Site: brandenburg
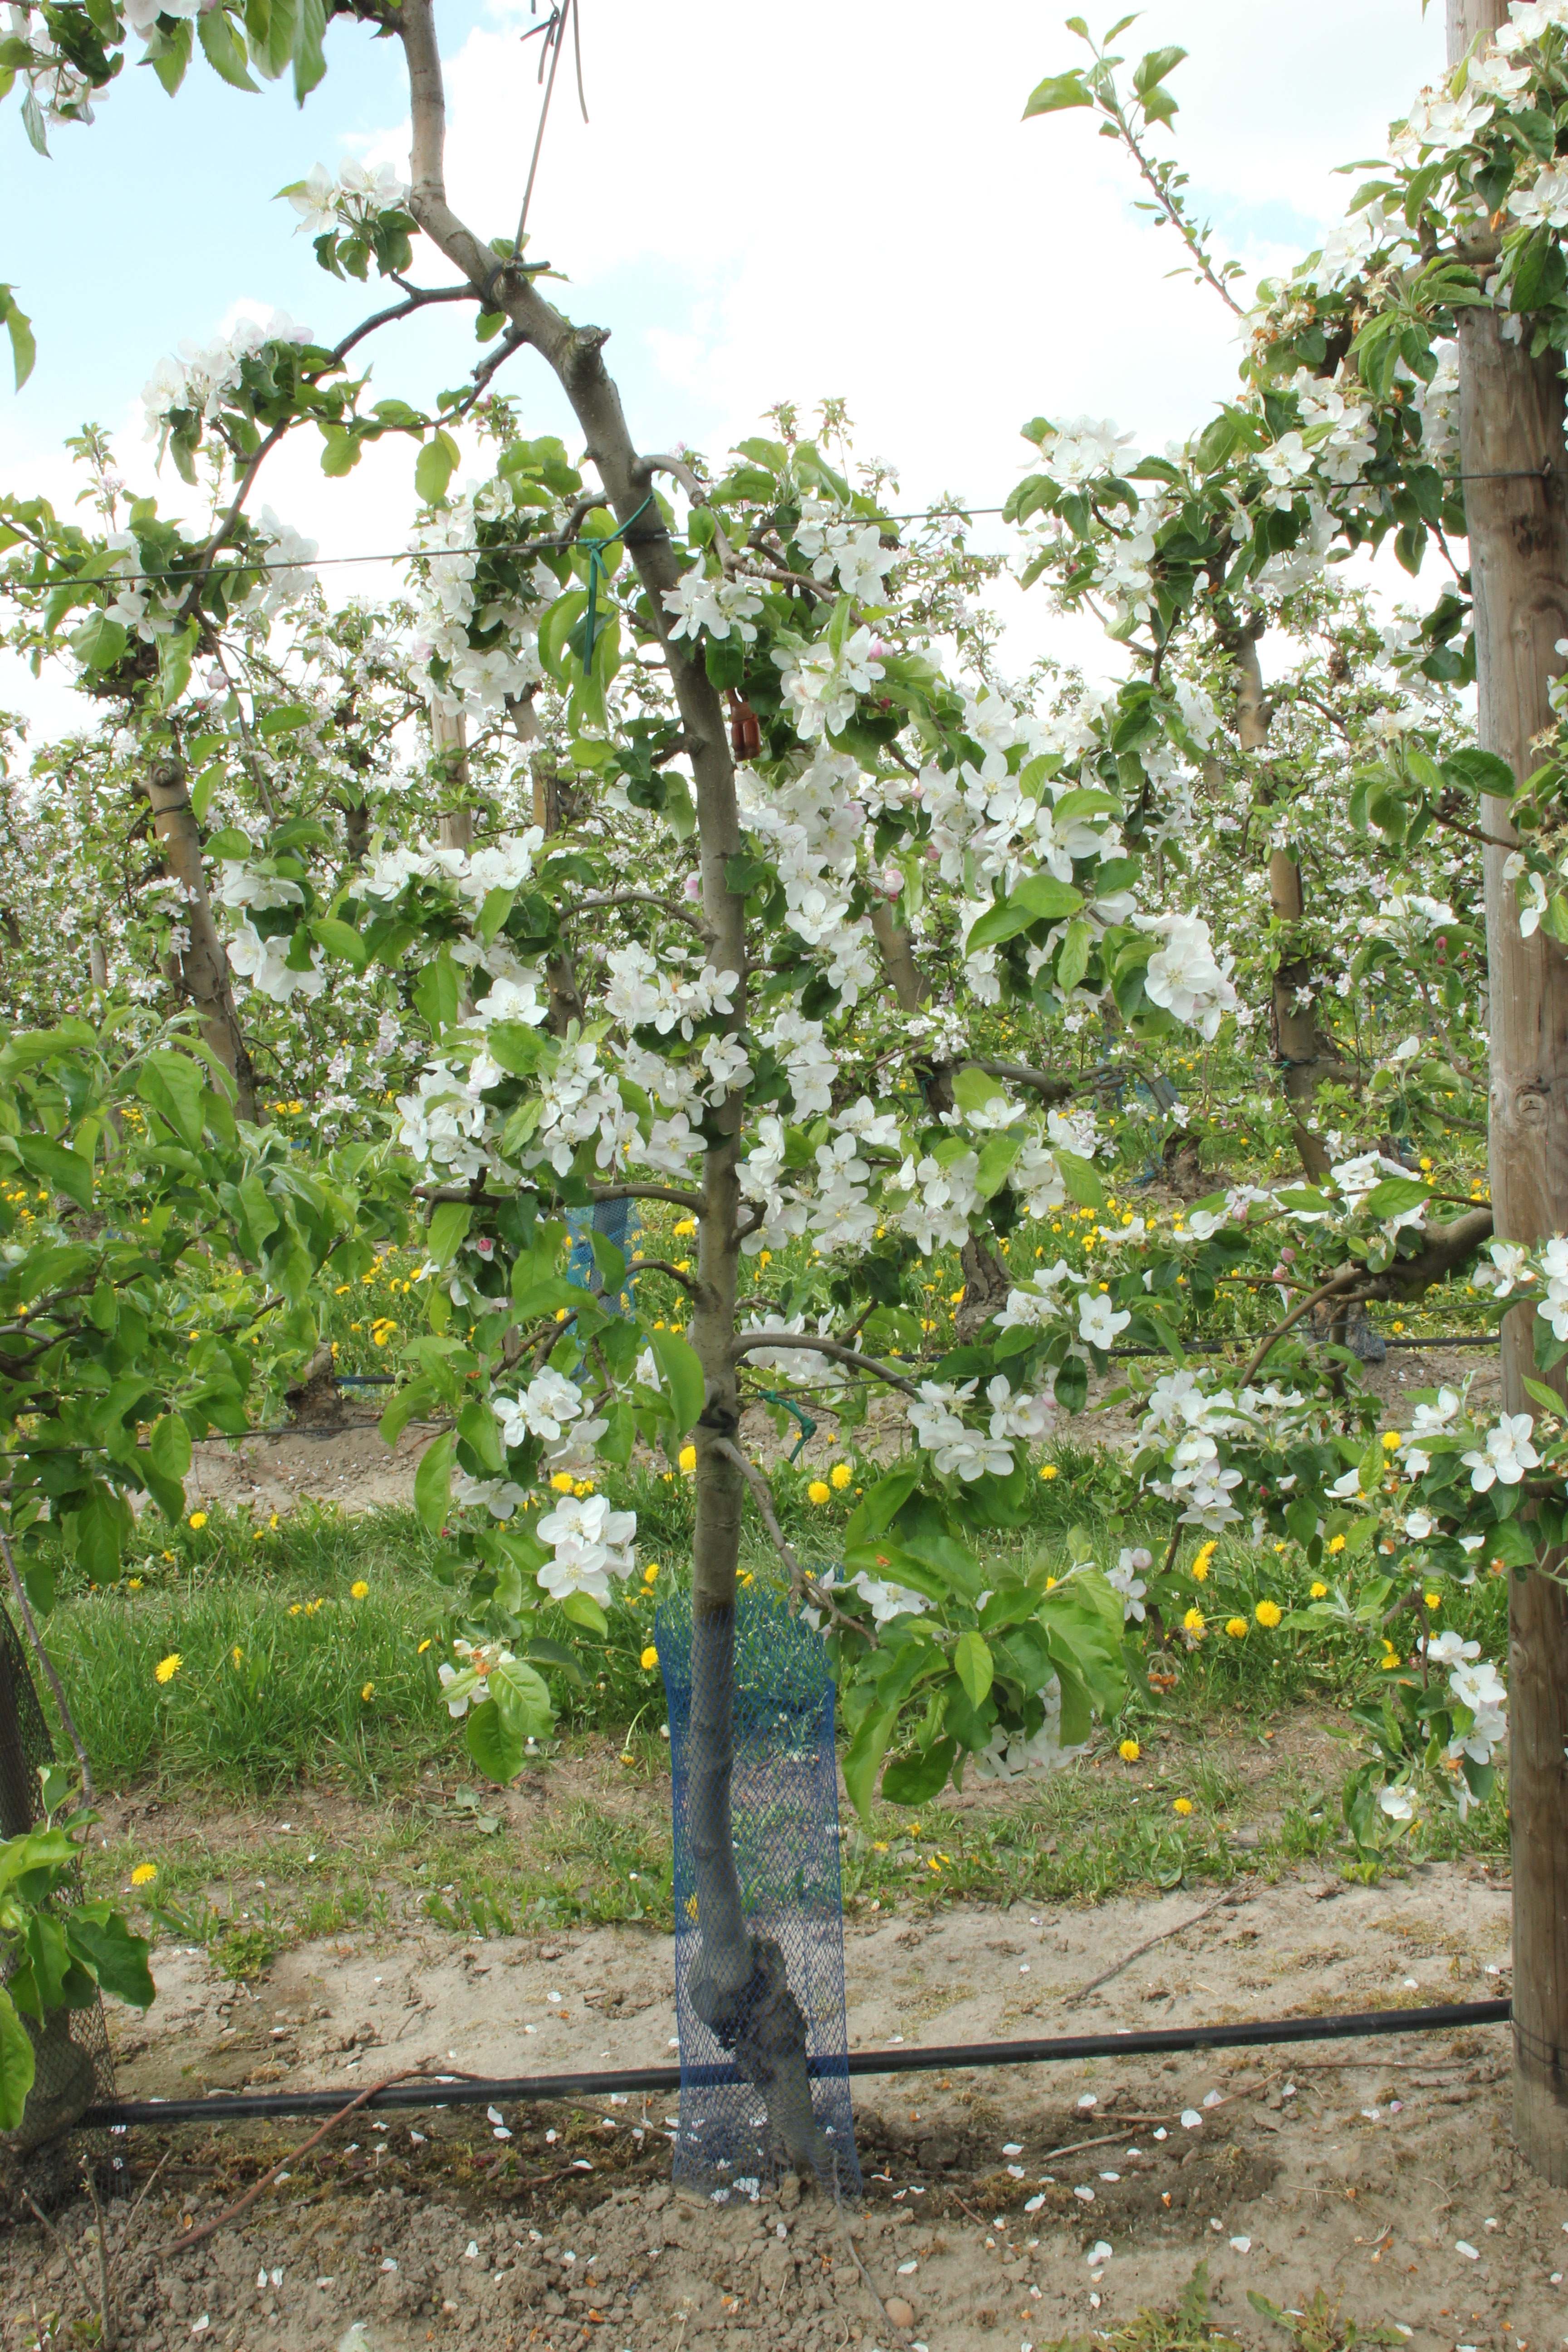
Growth stage (BBCH 65): Flowering